Messerschmitt Me 328

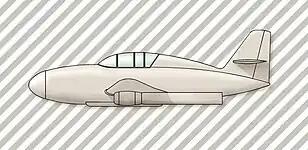

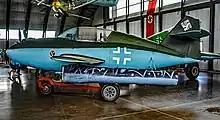
Replica at the Military Aviation Museum in Virginia Beach, Virginia

One replica is on display at the Military Aviation Museum in Virginia Beach, Virginia.